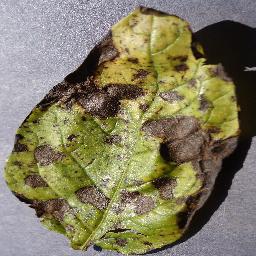
Label: Potato___Early_blight